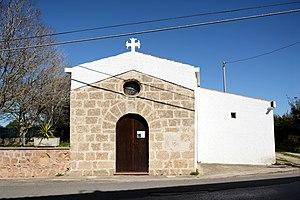
Façade de l'église rurale de Sant'Anna